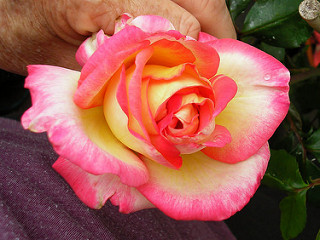
Flower: rose